Anders Beer Wilse

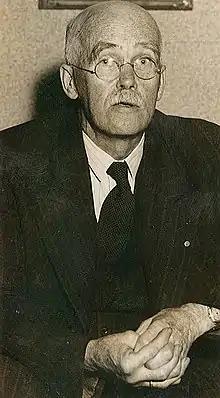
Anders Beer Wilse ca. 1940

In 1900, his wife and children moved to Norway, and Wilse himself joined them, opening a photography store in Christiania in 1901, after 17 years in the United States.